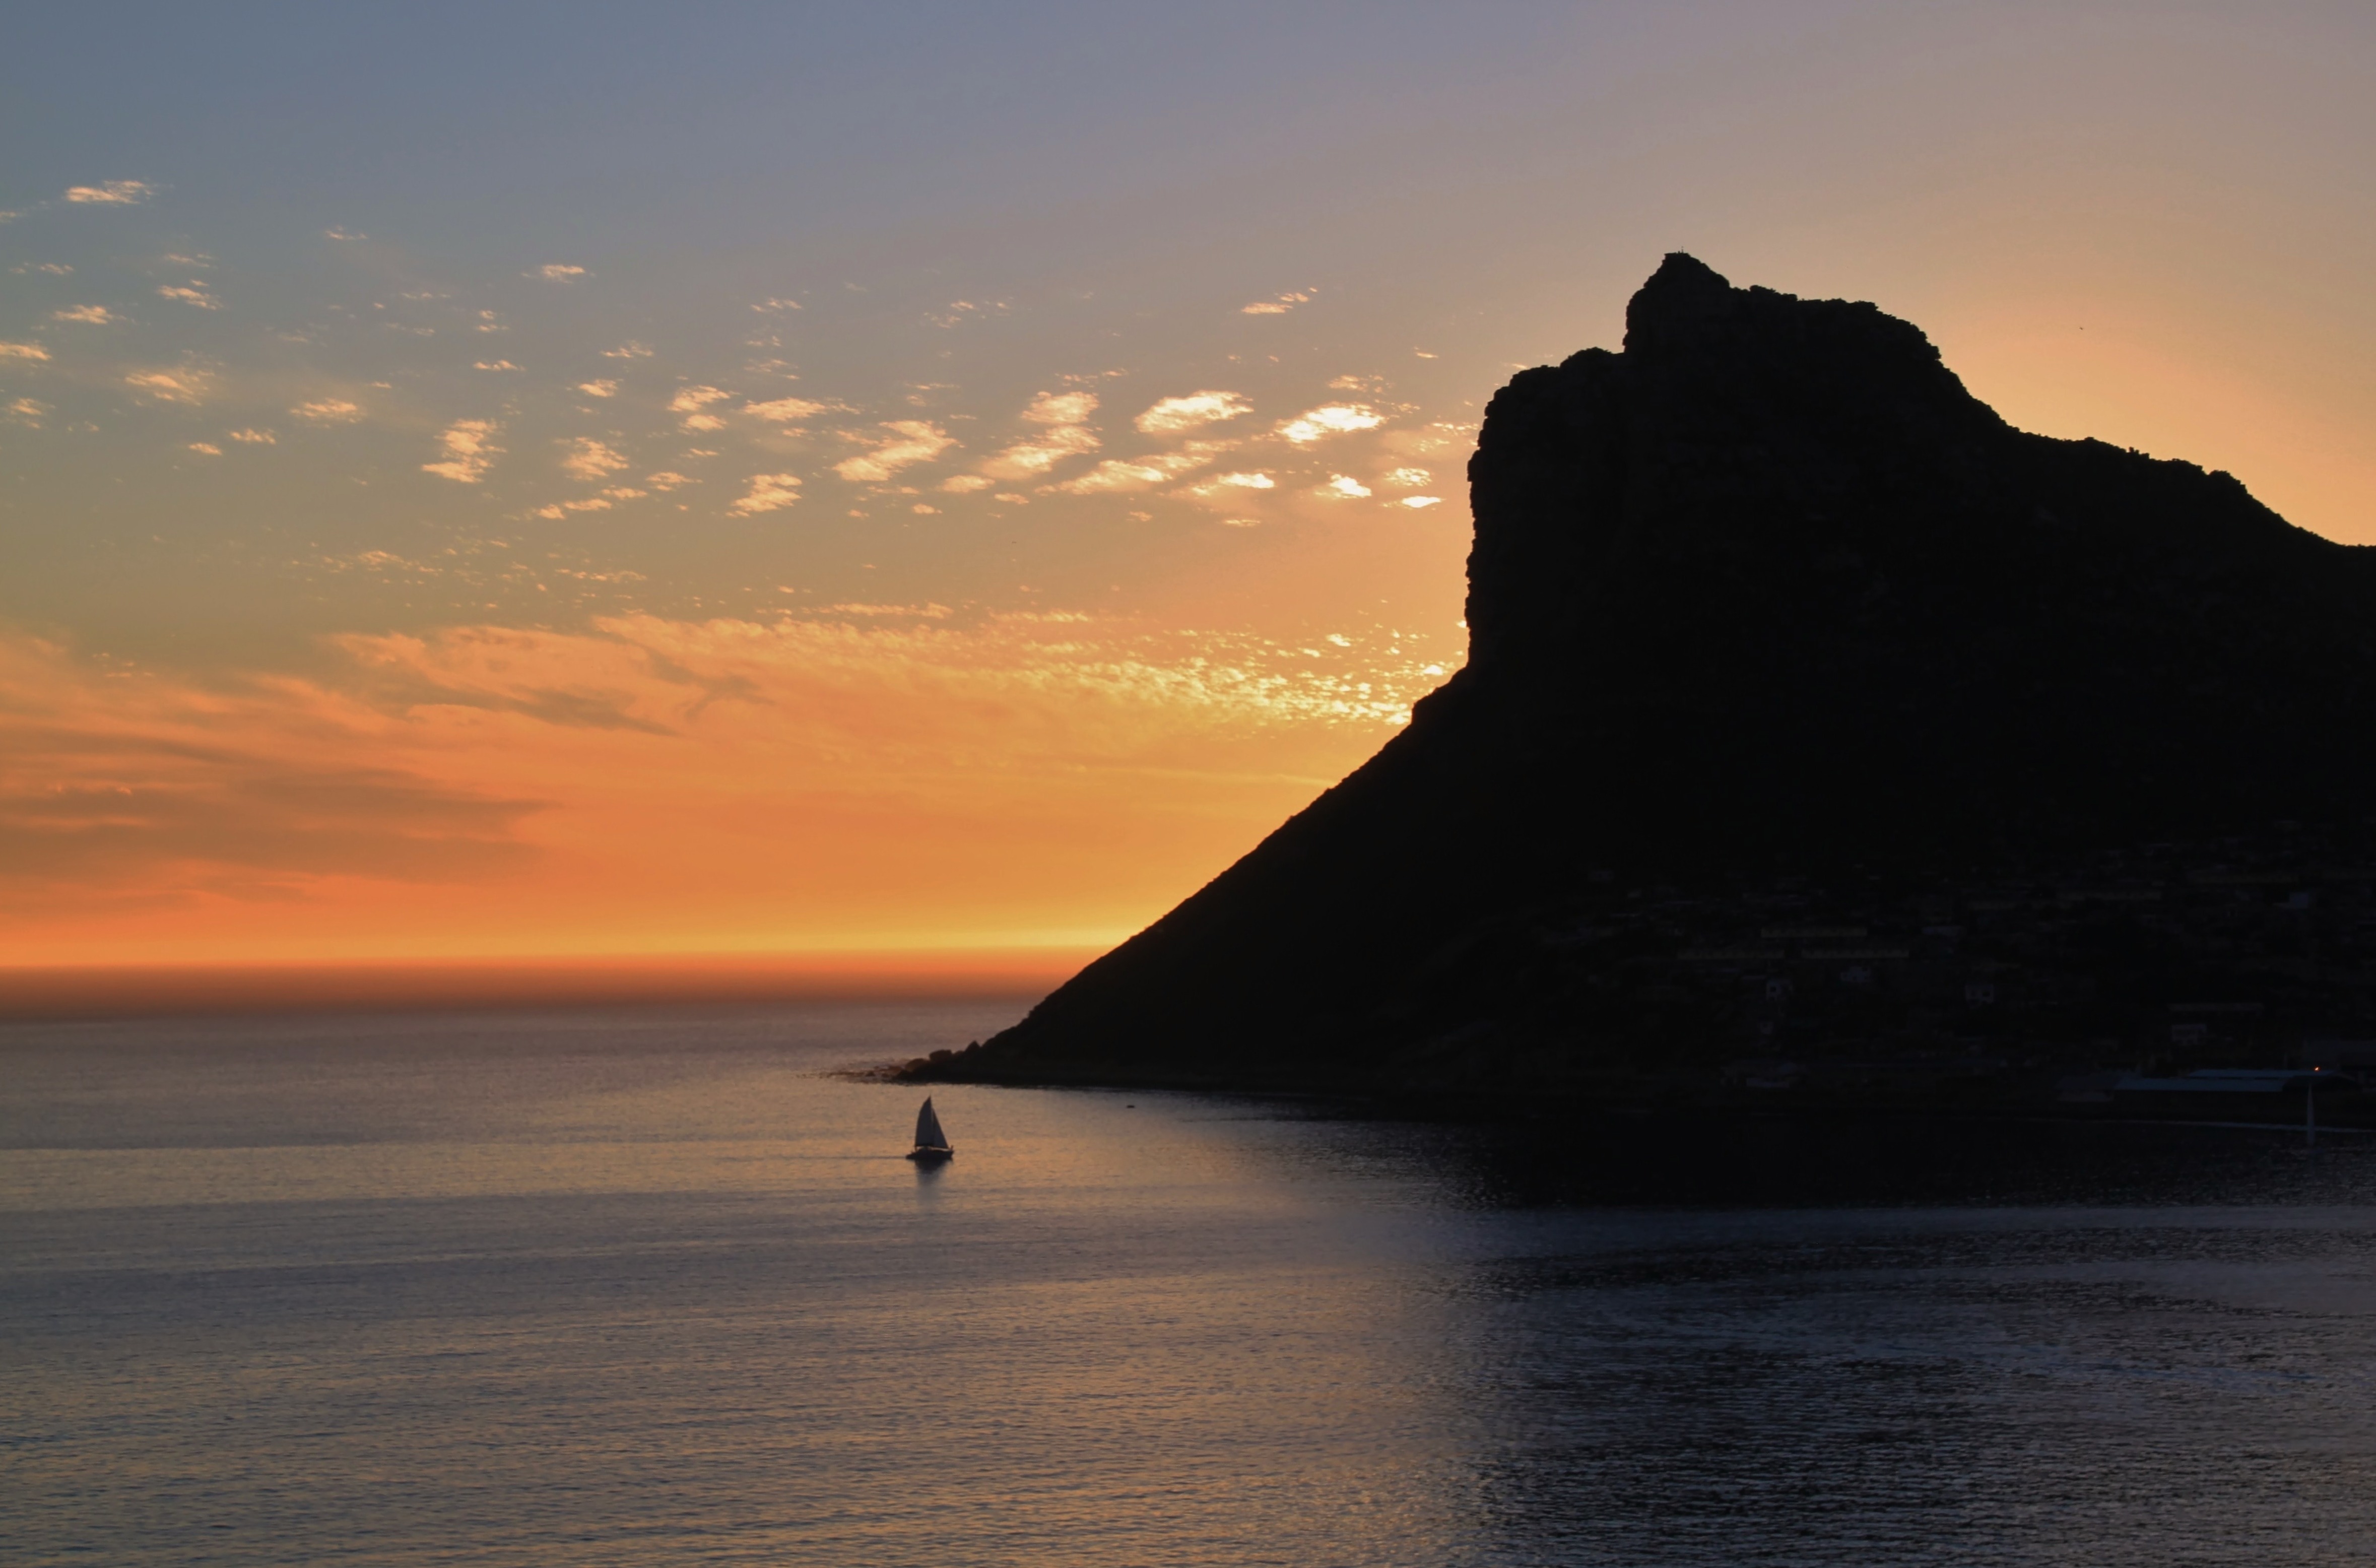
beach, landscape, sea, coast, water, nature, rock, ocean, horizon, mountain, light, cloud, sky, sunrise, sunset, morning, shore, wave, view, dawn, atmosphere, travel, cliff, dusk, boot, evening, color, africa, holiday, bay, rest, terrain, body of water, clouds, holidays, wide, viewpoint, mood, silent, idyll, abendstimmung, mirroring, cape, atmospheric, south africa, afterglow, evening sky, back light, sky colors, chapman's peak drive, wind wave